List of birds of Uganda

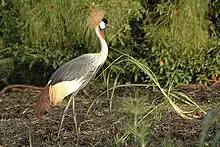
Gray crowned-crane, the national bird of Uganda

Heliornithidae is a small family of tropical birds with webbed lobes on their feet similar to those of grebes and coots.